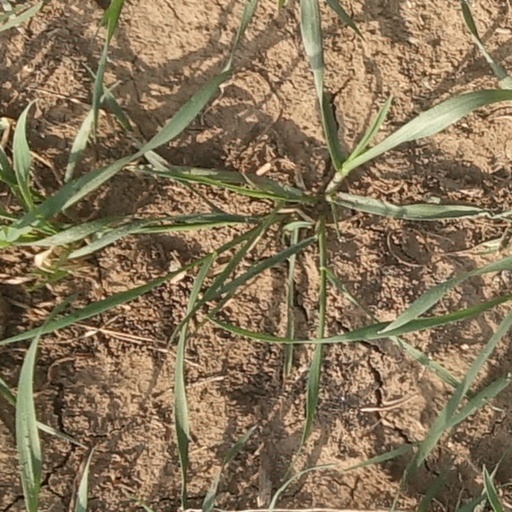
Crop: wheat